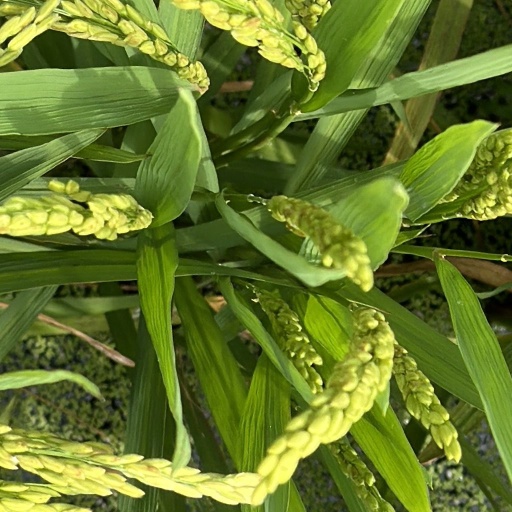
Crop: rice